Liophidium pattoni

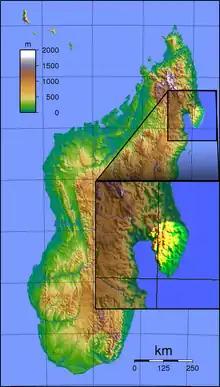
The Masoala peninsula of Madagascar (inset) where "L. pattoni" occurs.

Originally described in 2010, "Liophidium pattoni" is a member of the pseudoxyrhophiine genus "Liophidium", which is a genus of lamprophiid snakes. Which means that "Liophidium pattoni" is harmless to humans. Previously, nine species of "Liophidium" from Madagascar had been formally described. Molecular evidence indicates that the closest sister taxon to "L. pattoni" is "L. rhodogaster" (Schlegel, 1837).